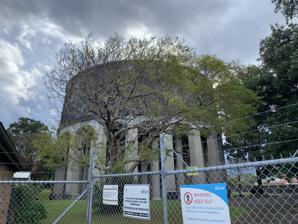
Building: Penshurst Reservoirs
Country: Australia
Year built: 1895
Historic site in New South Wales, Australia Penshurst Reservoirs Penshurst Reservoir WS88 from Penshurst Ave, in October 2021 Location Laycock Road, Penshurst , Georges River Council , New South Wales , Australia Coordinates 33°58′02″S 151°05′30″E / 33.9671°S 151.0916°E / -33.9671; 151.0916 Built 1895 Architect NSW Public Works Department Owner Sydney Water New South Wales Heritage Register Official name Penshurst Reservoirs; WS87 & R88; Penshurst Elevated Steel Reservoir No 2; Penshurst Elevated Concrete Reservoir No 3 Type State heritage (built) Designated 18 November 1999 Reference no. 1330 Type Water Supply Reservoir / Dam Category Utilities - Water Builders Public Works Department Location of Penshurst Reservoirs in Sydney Show map of Sydney Penshurst Reservoirs (Australia) Show map of Australia The Penshurst Reservoirs are heritage-listed reservoirs located at Laycock Road, Penshurst in the Georges River Council local government area of New South Wales , Australia. They were designed and built during 1895 by the NSW Public Works Department . The reservoirs are also known as WS87 & R88 , Penshurst Elevated Steel Reservoir No 2 and Penshurst Elevated Concrete Reservoir No 3 . The property is owned by Sydney Water , an agency of the Government of New South Wales . The site was added to the New South Wales State Heritage Register on 18 November 1999. History heritage boundaries In 1891 a cast iron elevated 0.09-megalitre (20,000 imp gal; 24,000 US gal) tank was constructed at Penshurst. Only the brick stand still survives. It was supplied with Upper Nepean Scheme water by a pumping station at Carlton . To augment supply, Penshurst Reservoir No. 1, a riveted steel surface reservoir, was constructed in 1895. By 1910, further growth in demand was met with the construction of the elevated Penshurst Reservoir No. 2 (WS87), a riveted steel elevated reservoir. Penshurst Tank was removed in 1914, first to Campbelltown and, in 1942, to Warragamba Township. The fourth reservoir, the elevated Penshurst Reservoir No. 3 (WS88), a large concrete elevated reservoir, was constructed in 1938. The elevated Penshurst Reservoir (WS87), built in 1910, is one of a group of four similar elevated reservoirs, the others being Bellevue Hill Reservoir (WS10), Drummoyne Reservoir (WS38), completed in 1910, and Ashfield Reservoir (WS3), completed in 1912. In the meantime, Lakemba Pumping Station took over supply for Penshurst in 1924, but also supplied Wiley Park and East Hills from 1930. Carlton pumping station continued in emergency service until decommissioned in 1939. Penshurst Reservoir No. 1 was removed in 1951 and re-erected at Newport . With plans to extend the Woronora Pipeline to the Metropolitan System, a Main was commenced in 1958 from Penshurst to Allawah . However, by 1961, it was realised that instead of Woronora supplying Sydney , the opposite would be the case, with Warragamba water supplementing areas supplied by Woronora. This situation required further amplification of the mains between the City Tunnel at Ashfield and the Penshurst Reservoirs, including a new main from the City Tunnel to Allawah, pumped by a new pumping station in Canterbury Park, together with a pumping station at Allawah to pump water to Penshurst. Completion of this scheme in 1969 allowed Warragamba water to be fed into the Woronora Pipeline in sufficient quantity to assist in the supply of Sutherland , Cronulla and beyond. Description Penshurst Reservoir (WS87) is one of a group of four similar elevated reservoirs, the others being Bellevue Hill Reservoir (WS10), erected in 1910, Drummoyne Reservoir (WS38),erected in 1910, and Ashfield Reservoir (WS3), erected in 1912. Each reservoir is an elevated cylindrical riveted steel tank, resting on a concrete apron and supported on a steel girder frame. The perimeter of the steel stand has a façade of concrete columns and arches, which forms a decorative, rather than a structural feature. The walkway around the rim of the reservoir has been removed. Standard features include a handrail in tubular steel, davit, access ladder, depth gauge board, inlet and outlet valve chambers. The full service level is 92 metres (302 ft) and the reservoir has a capacity of 6.6 megalitres (1,500 × 10 ^ 3 imp gal; 1,700 × 10 ^ 3 US gal). The Penshurst Reservoir Site also includes the former Water Service Officer's Cottage, the concrete base of Penshurst Reservoir No. 1, the brick stand for Penshurst Tank (1891), valves and pipework associated with the connection in 1942 of the Woronora supply with Upper Nepean System water and a number of skid huts (3 in total). Significant plantings around the site include cypress, viburnum, jacaranda, camphor laurel, oleander and native species. Modifications and dates The reservoir has been roofed to safeguard water quality (1977). Heritage listing As at 2 May 2005, the Penshurst Reservoirs (WS87 and WS88) are one of a small group of four similar elevated reservoirs in the Sydney Water system, the others being Bellevue Hill Reservoir (WS10), erected in 1910, Drummoyne Reservoir (WS38), erected in 1910, and the Ashfield Reservoir (WS 3), erected in 1912. The group of reservoirs demonstrates a high level of engineering expertise and architectural detail, accommodating both structural requirements and aesthetic qualities. Penshurst Reservoirs and Site demonstrates the rapid growth in demand for water in Sydney's southern suburbs as well as exhibiting a wide range of reservoir construction technology. It is the key site connecting Woronora and Warragamba water supply since 1942. The site has been in continuous use for water supply since 1891, over 100 years. Penshurst Reservoir (WS88) is the largest elevated reinforced concrete reservoir in the Sydney Water Supply System. Penshurst Reservoirs was listed on the New South Wales State Heritage Register on 18 November 1999 having satisfied the following criteria. The place is important in demonstrating the course, or pattern, of cultural or natural history in New South Wales. Penshurst Reservoirs and Site demonstrates the rapid growth in demand for water in Sydney's southern suburbs as well as exhibiting a wide range of reservoir construction technology. It is the key site connecting Woronora and Warragamba water supply since 1942. The site has been in continuous use for water supply since 1891, over 100 years. The place is important in demonstrating aesthetic characteristics and/or a high degree of creative or technical achievement in New South Wales. Penshurst Reservoir (WS87) and Penshurst Reservoir (WS88) form a dramatic landmark on the skyline for the surrounding area. The place has potential to yield information that will contribute to an understanding of the cultural or natural history of New South Wales. Penshurst Reservoir (WS87) is one of a small group of four similar elevated reservoirs, the others being Bellevue Hill Reservoir, (WS10), 1910, Drummoyne Reservoir (WS38), 1910, and Ashfield Reservoir (WS3), 1912. The group of reservoirs demonstrates a high level of engineering expertise and architectural detail, accommodating both structural requirements and aesthetic qualities. This reservoir site demonstrates the broad range and variety of construction techniques for water storage reservoirs. The place possesses uncommon, rare or endangered aspects of the cultural or natural history of New South Wales. This reservoir (WS87) is one of four riveted steel elevated reservoirs on a steel girder stand with concrete surround in the Sydney Water system, rarer still because of the high level of architectural detailing. WS 88 is one of a small group of elevated concrete reservoirs on a concrete pier stand. The largest of its type in the Sydney Water System. The "skid huts" are a rare survival, demonstrating former working conditions in the MWS&DB. The place is important in demonstrating the principal characteristics of a class of cultural or natural places/environments in New South Wales. The riveted steel tank was common technology for surface reservoirs, but was extremely rare when combined with an elevated steel frame with concrete apron. See also Water portal List of reservoirs and dams in New South Wales Sydney Water Bankstown Reservoir References Wikimedia Commons has media related to Penshurst Reservoirs .